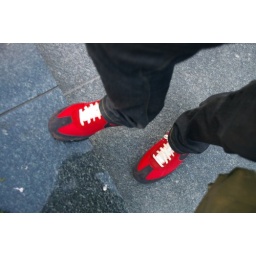
Everyone's eyes were drawn to Kris' bright red new shoes as they walked by him.